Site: brandenburg
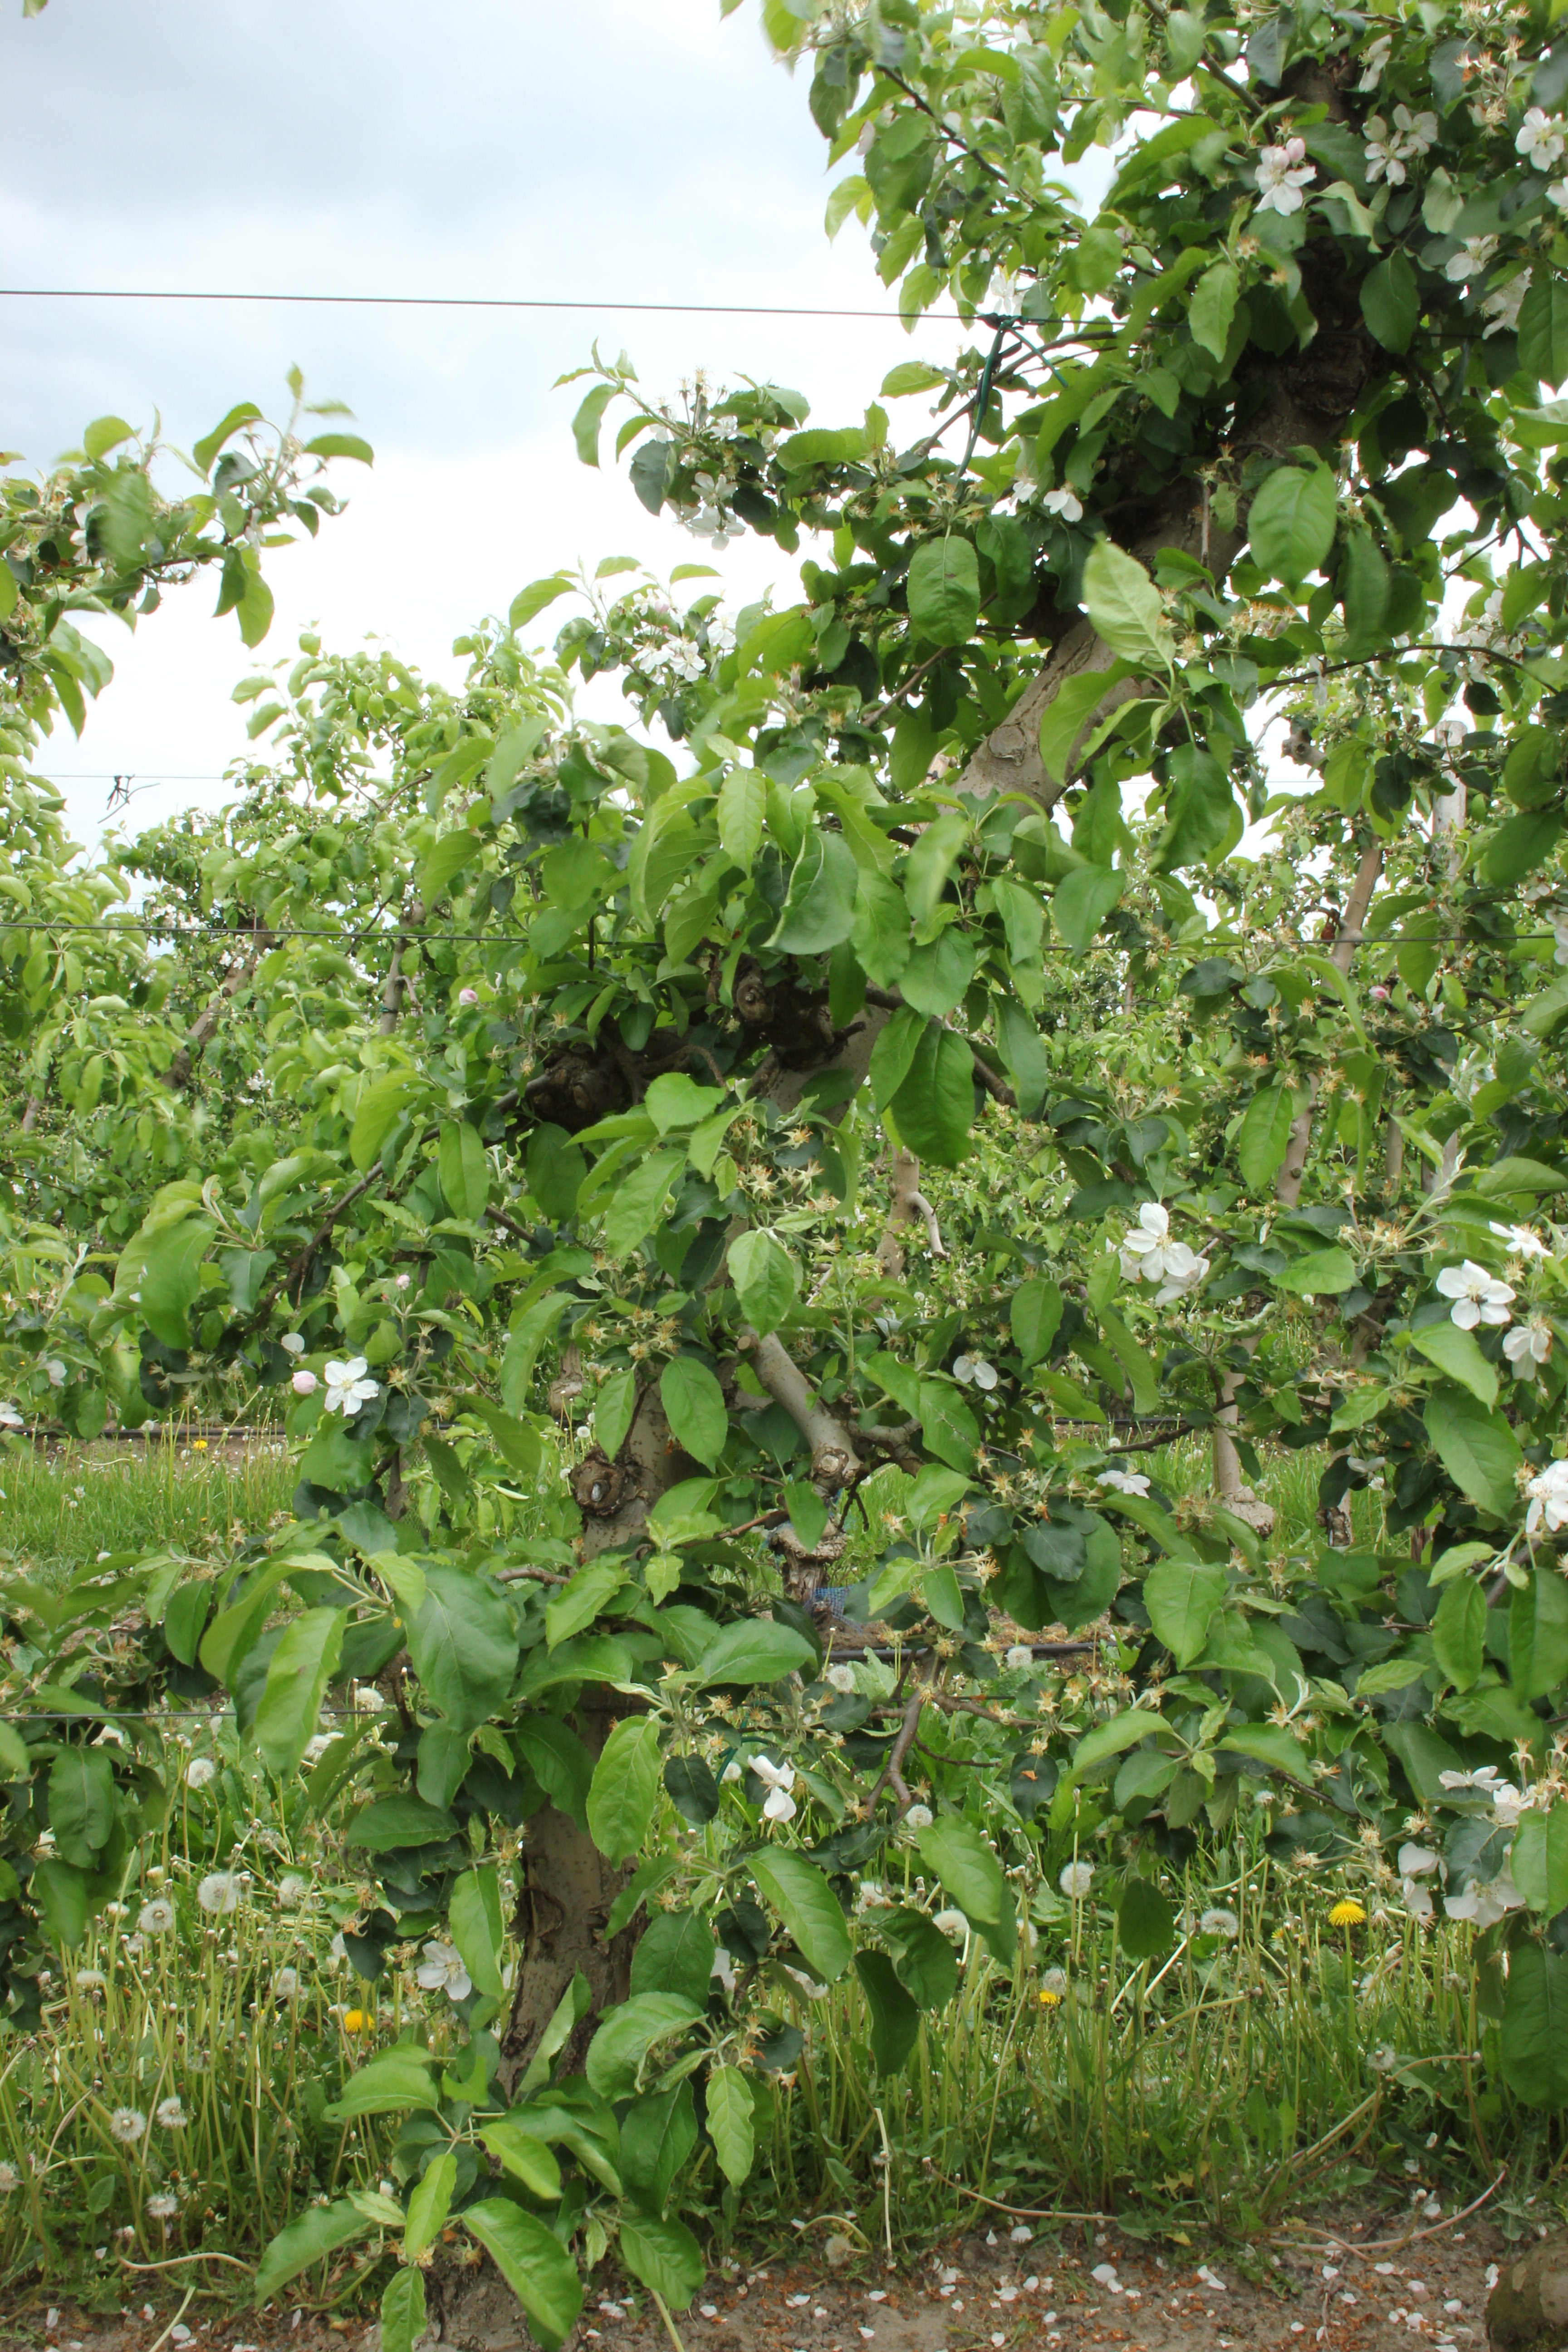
Growth stage (BBCH 67): Flowering